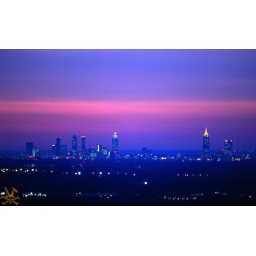
Atlanta under pink sky